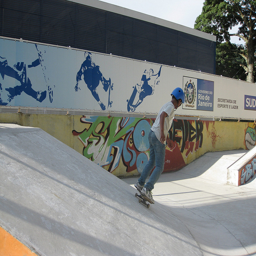
A man riding a skateboard down a cement ramp.
A man wearing blue jeans and a white shirt is on a skateboard in a skate park.
A skateboarder rides through a skate park downhill
A skateboard rider going to a skate board ramp.
A person in jeans skateboards while wearing a helmet.